SS Ohioan (1914)

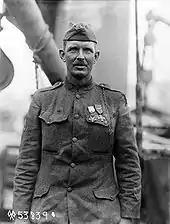
Sergeant Alvin York at his press conference held on board USS "Ohioan" upon arrival in New York, 22 May 1919

Unlike her surviving sister ships, there is no evidence that "Ohioan" was ever chartered by the United States Army; "Ohioan"s activities between the United States' declaration of war on Germany in April 1917, and her acquisition by the United States Navy on 5 August 1918, are unknown. She was commissioned into the Naval Overseas Transportation Service (NOTS) two days later, under a loan charter. After a refit and taking on a load of cargo, "Ohioan" sailed for Saint-Nazaire, France, where she arrived on 29 August. Dividing the next month between that port and Brest, "Ohioan" sailed for New York on 1 October. Fitted there with horse stalls, she loaded 60 officers and men, and equestrian and general cargo, before sailing on 1 November for La Pallice.